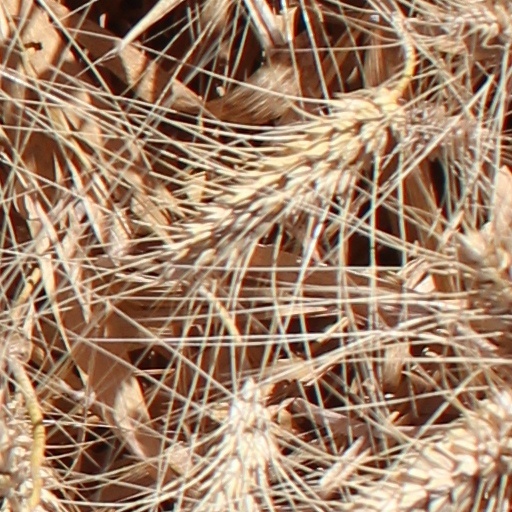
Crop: wheat